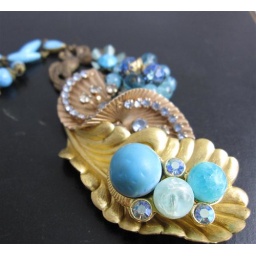
...Mrs.Peacock in the library with the jewelry box ;)